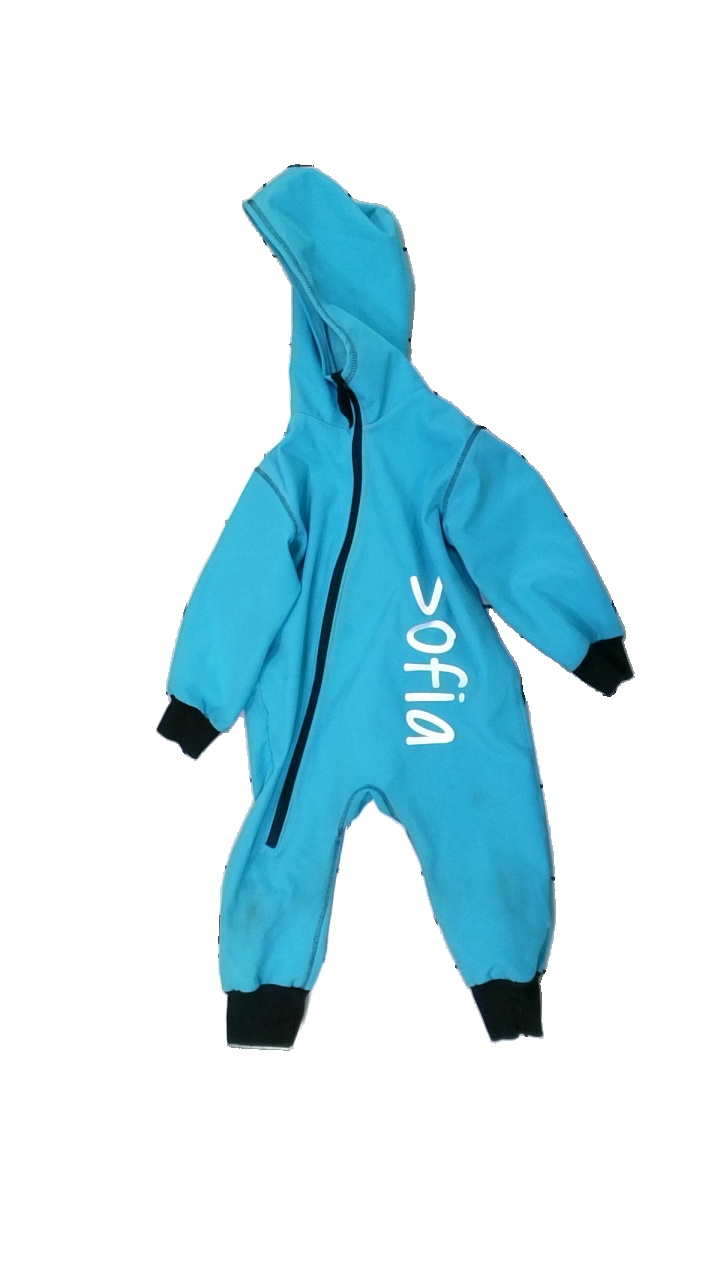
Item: Outerwear (Children)
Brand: Ielm
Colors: Turquoise, Black
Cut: Regular
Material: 100% polyester
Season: All
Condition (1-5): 3
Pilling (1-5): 4
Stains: Major
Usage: Export
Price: <50